Moroccan cuisine

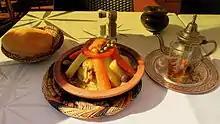

A big part of the daily meal is bread. Bread in Morocco is principally made from durum wheat semolina known as "khobz". Bakeries are very common throughout Morocco and fresh bread is a staple in every city, town, and village. The most common is whole-grain coarse ground or white-flour bread or baguettes. There are also a number of flat breads and pulled unleavened pan-fried breads.